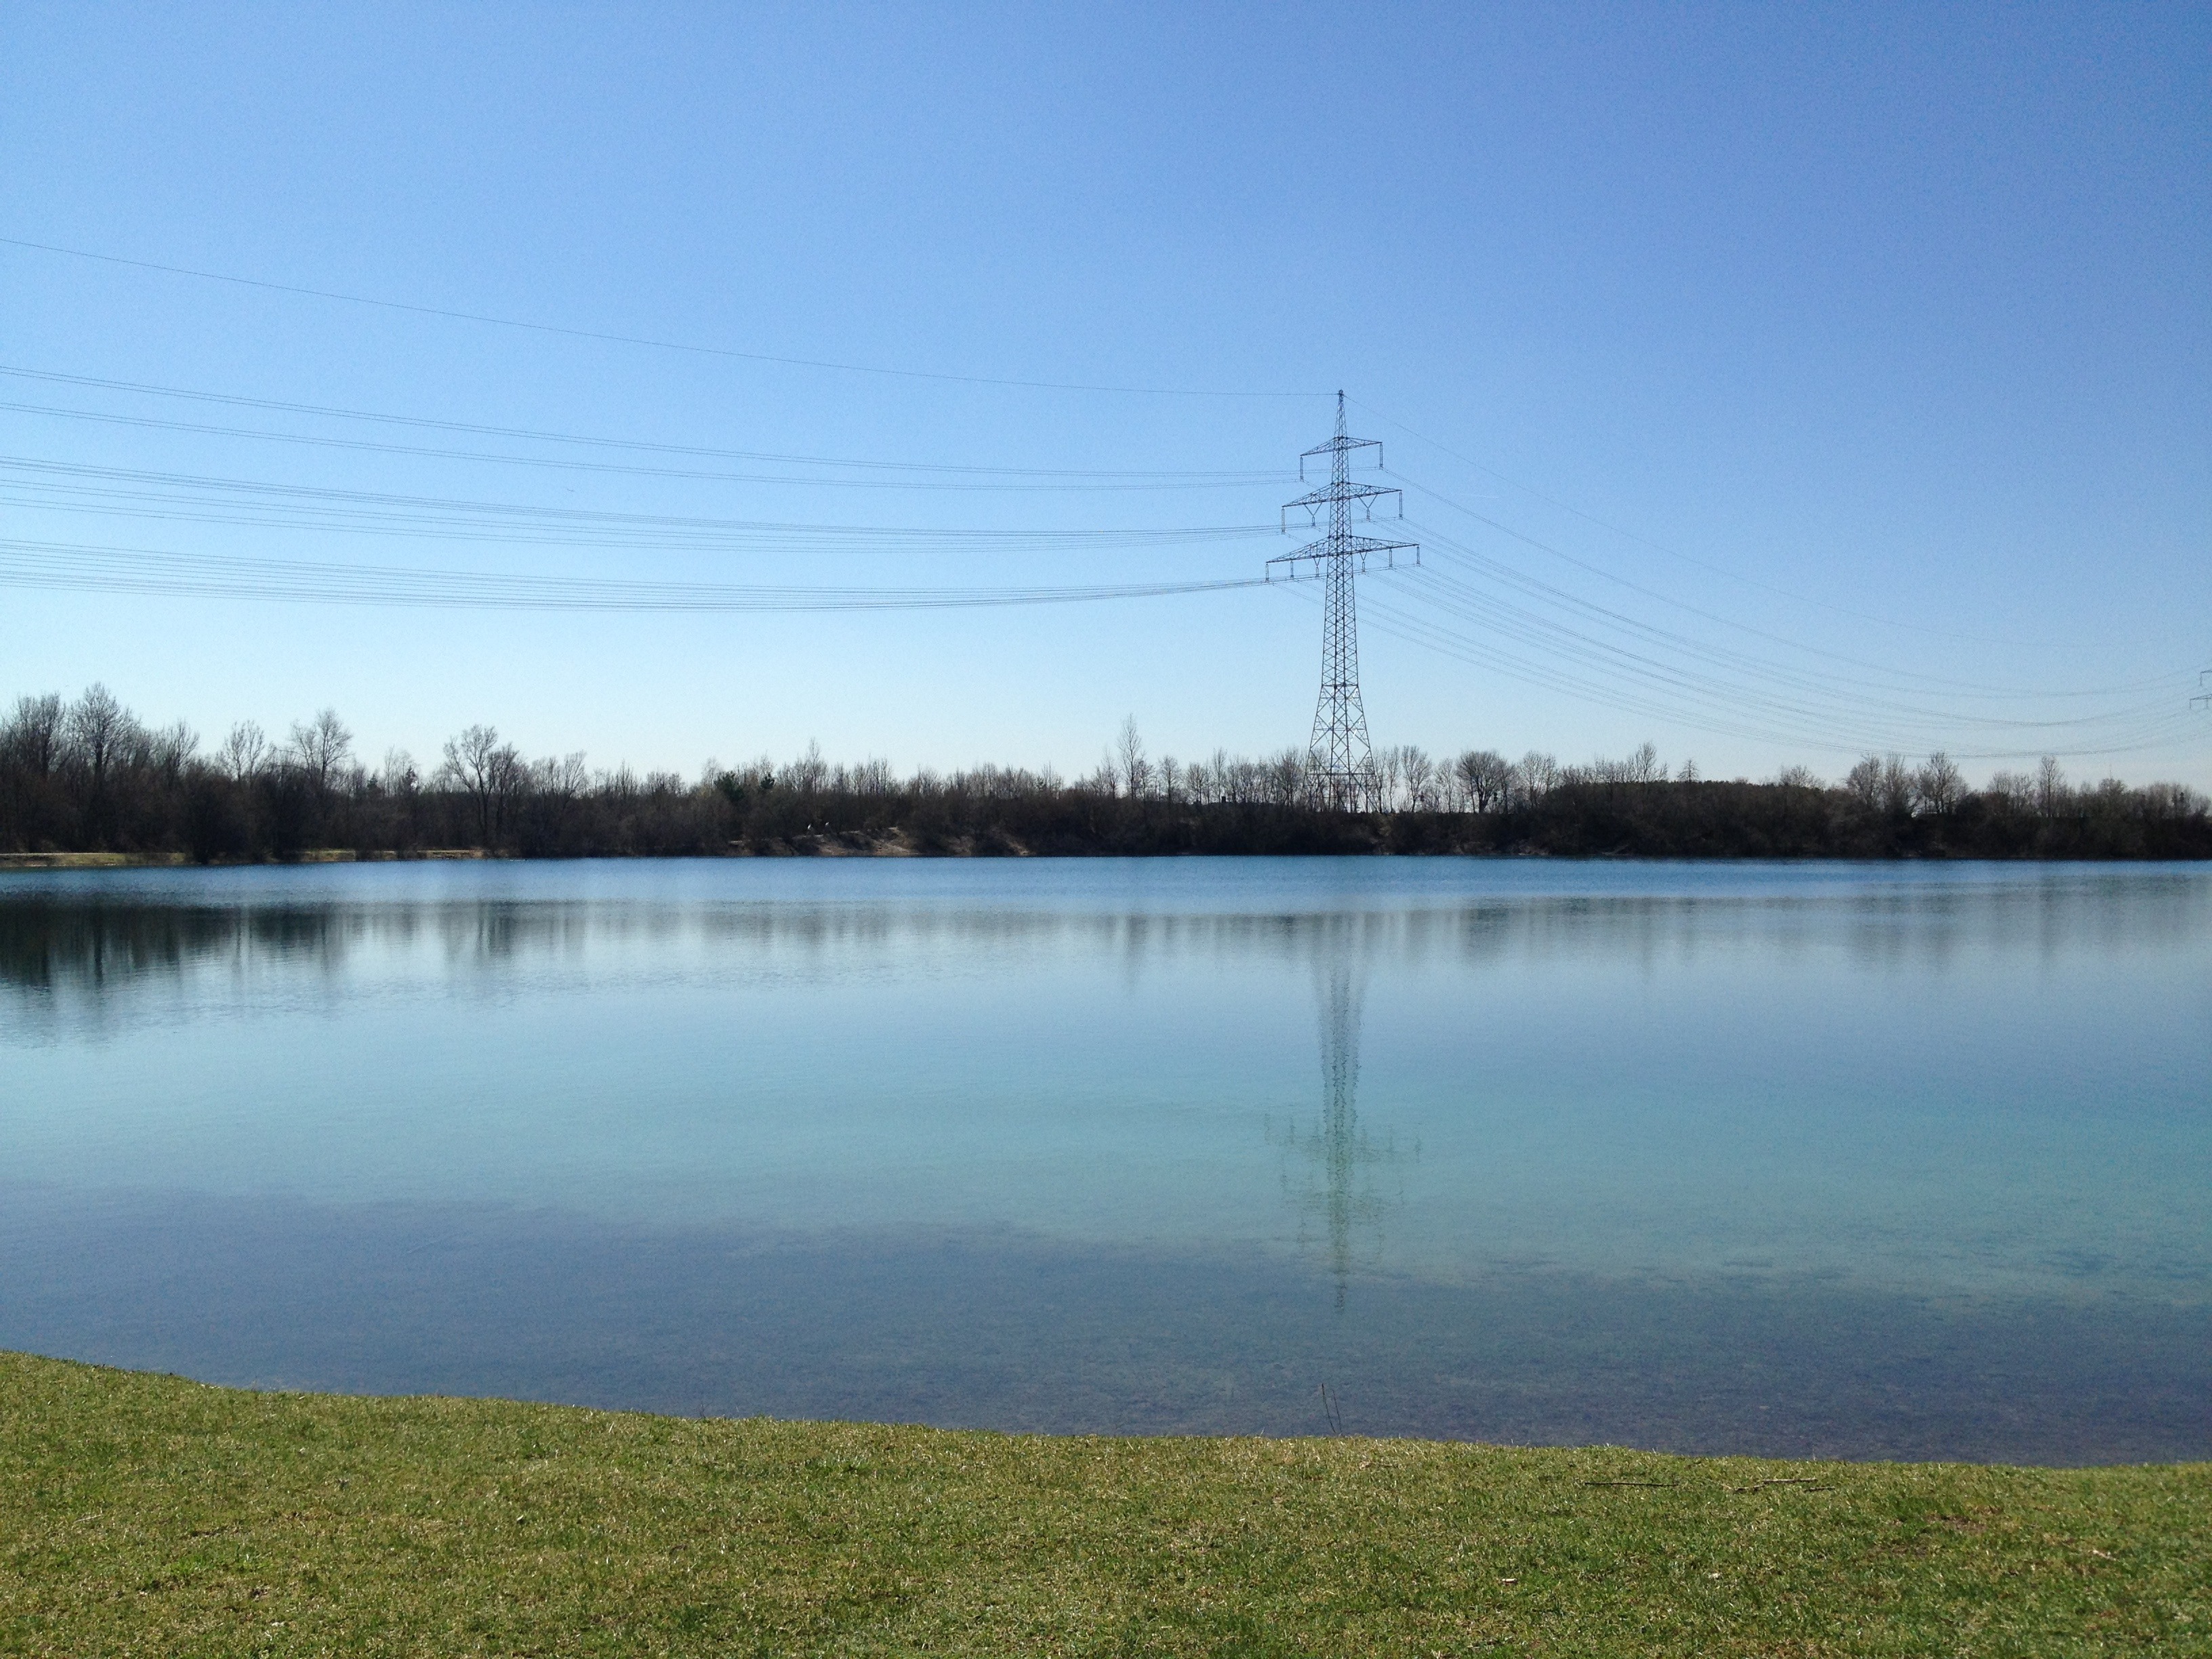
tree, water, nature, marsh, lake, view, pond, environment, reflection, scenery, reservoir, electricity, clouds, wetland, quiet, loch, atmospheric phenomenon